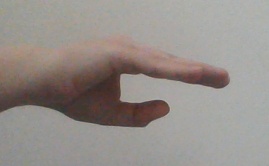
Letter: jeem